Starslayer

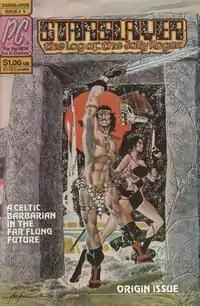
Cover to "Starslayer" #1 (Feb 1982), art by Mike Grell.

Starslayer: The Log of the Jolly Roger was an American comic book series created by Mike Grell.